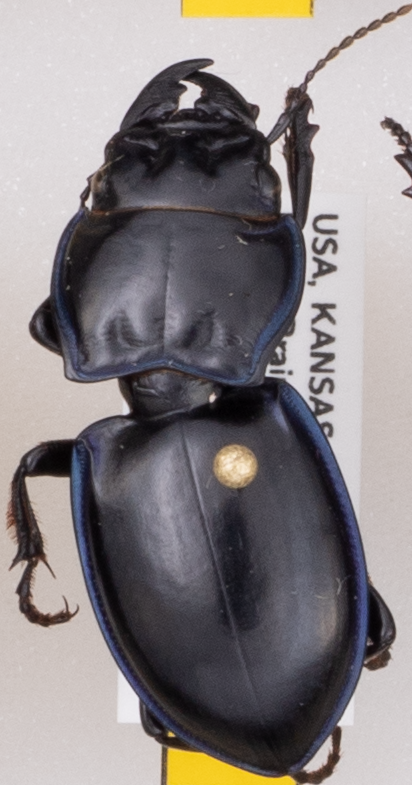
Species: Pasimachus elongatus
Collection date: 2020-07-27
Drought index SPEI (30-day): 0.684
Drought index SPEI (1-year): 0.88
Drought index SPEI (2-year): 2.09